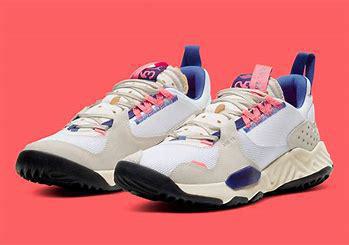
Brand: Jordan
Model: Delta